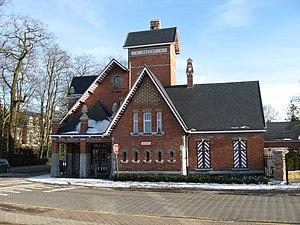
Brecht est une commune néerlandophone de Belgique située en Région flamande dans la province d'Anvers.
Cette page regroupe l'ensemble des monuments classés de la ville de Brecht dans la province d'Anvers en Belgique.